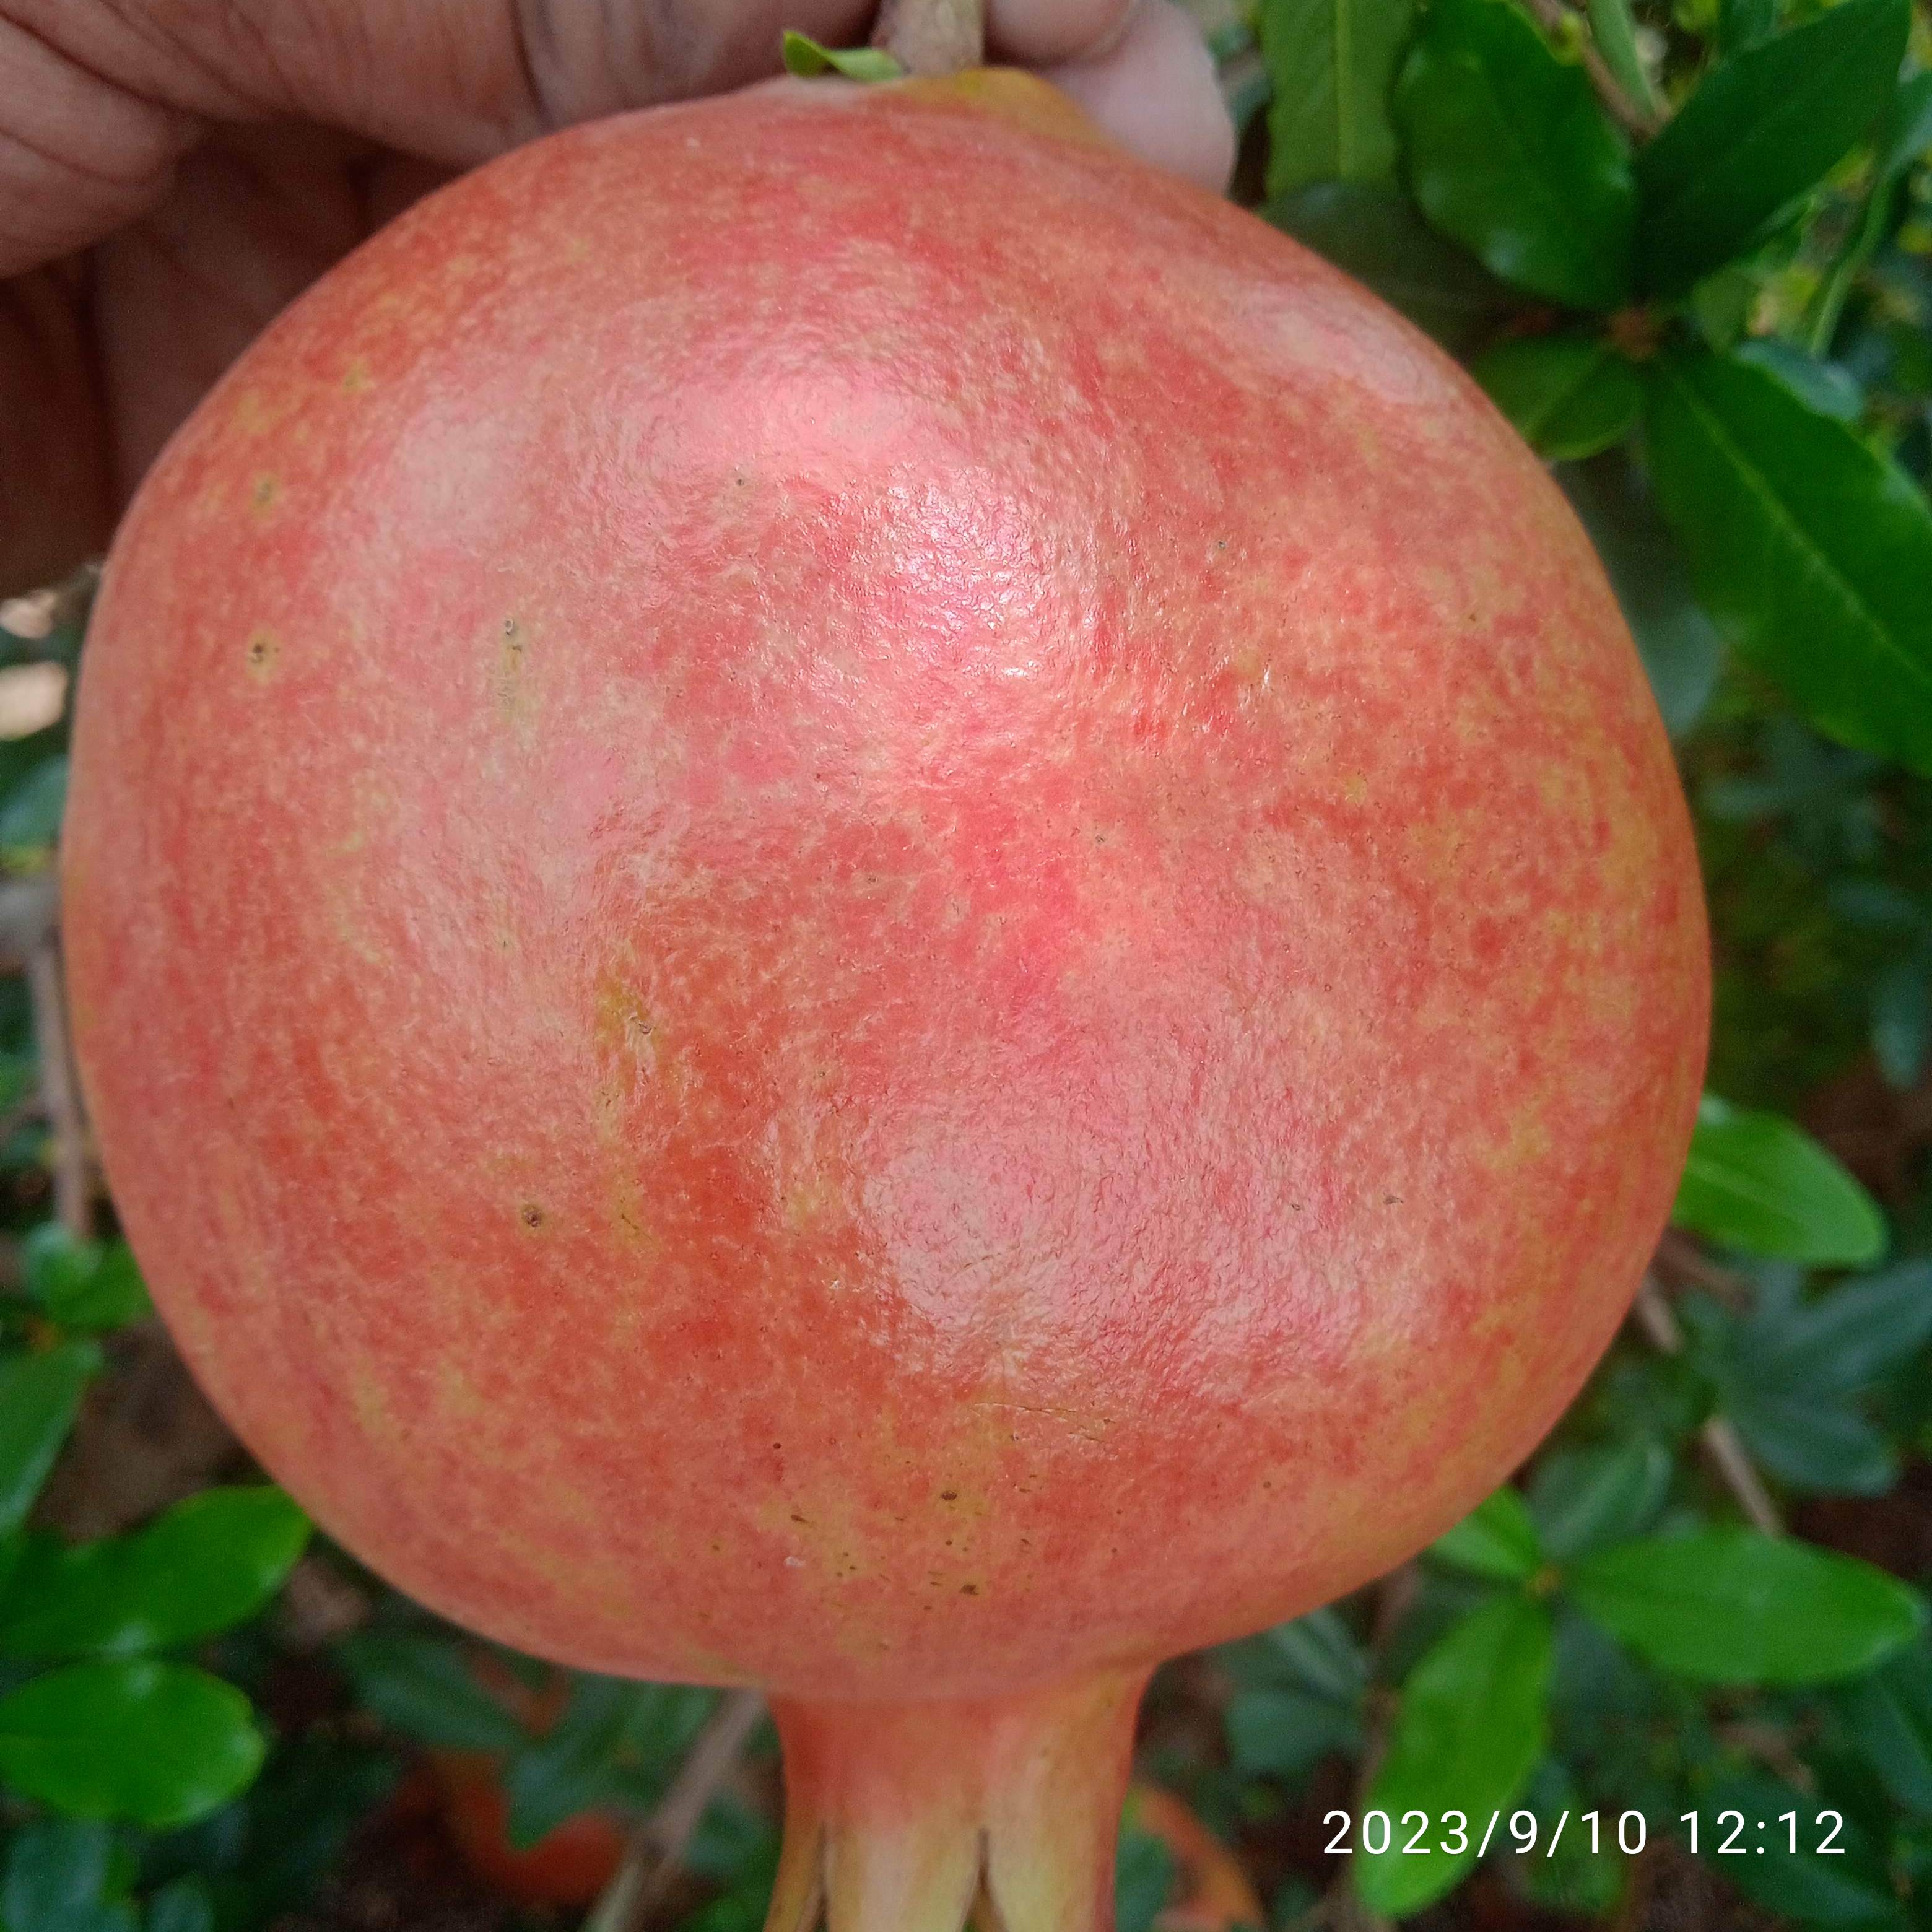
Label: Healthy